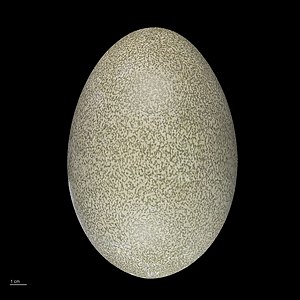
Hjelmkasuar / Status og trusler
Hjelmkasuar er en fugl i kasuarfamilien. Den er en af tre arter i slægten Casuarius. Arten er endemisk for Australasien.